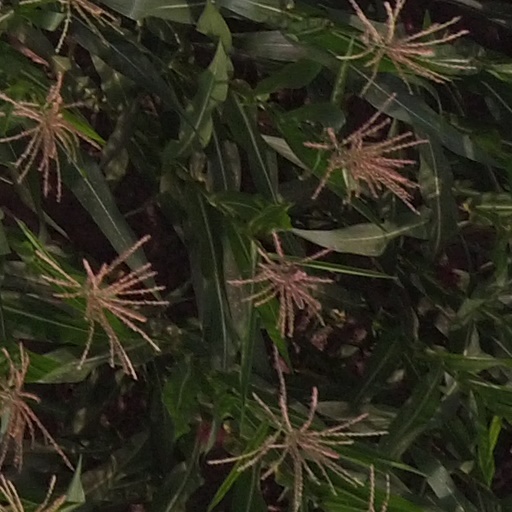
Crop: maize; corn